Fausto Desalu

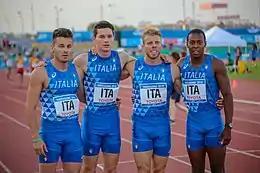
Desalu (first from right) with Federico Cattaneo, Filippo Tortu and Davide Manenti, the Italian national track relay team, at the 2018 Mediterranean Games.

Desalu won three national championships at individual senior level.